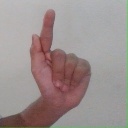
अक्षर: ळ